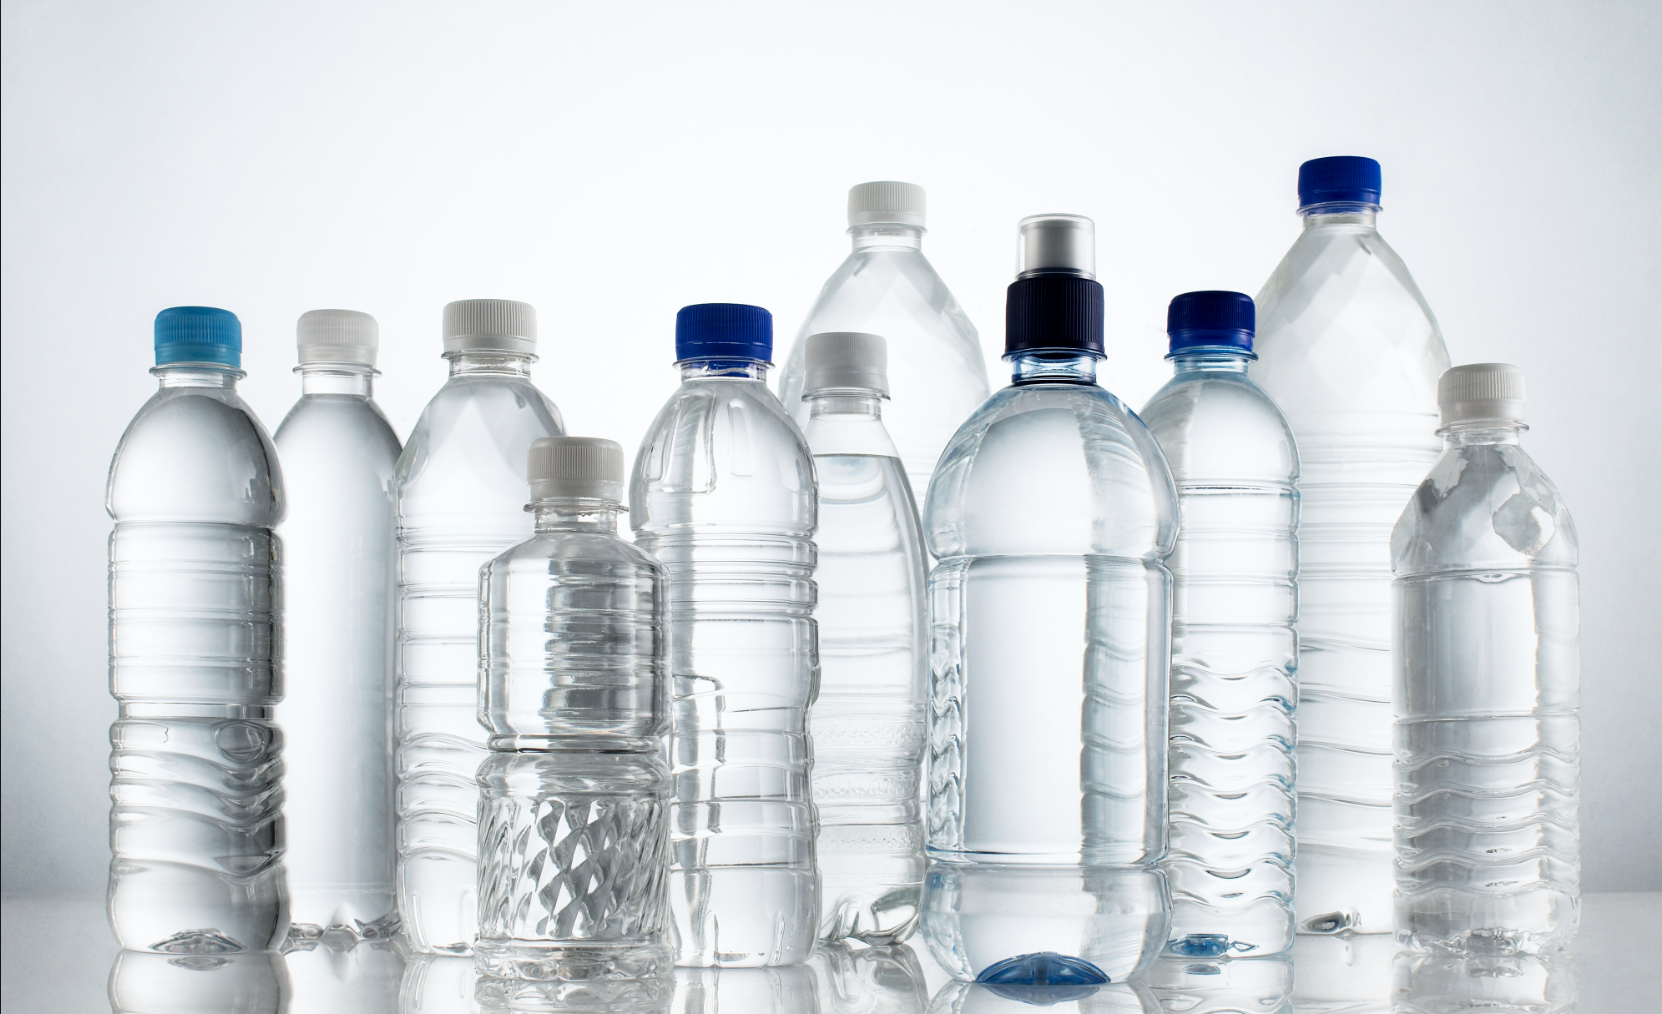
Label: plastic